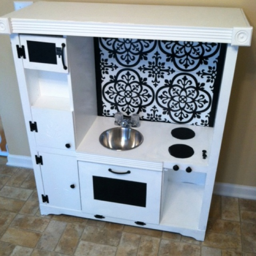
play kitchen from an old entertainment center !